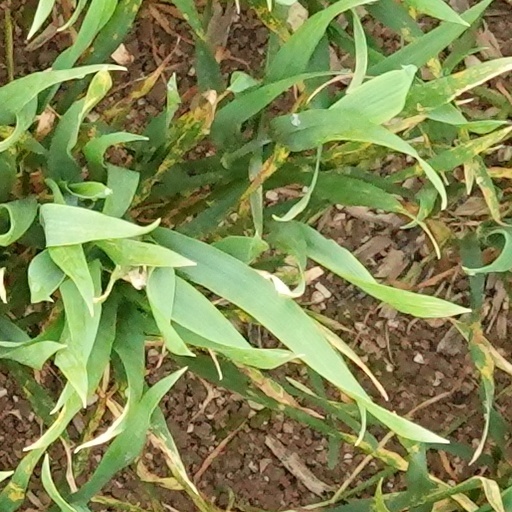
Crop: wheat